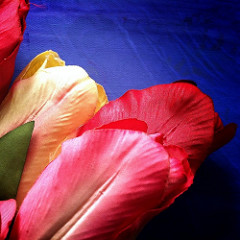
Flower: tulip